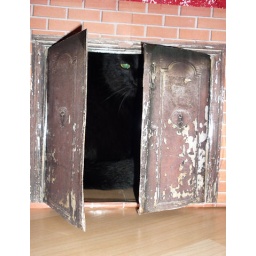
in the little paper box house we crafted for him (Winter 2009/10)